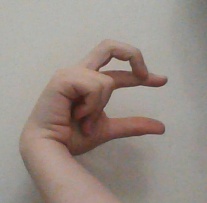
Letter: thal